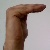
The image shows a hand gesture representing a space in Indian Sign Language.